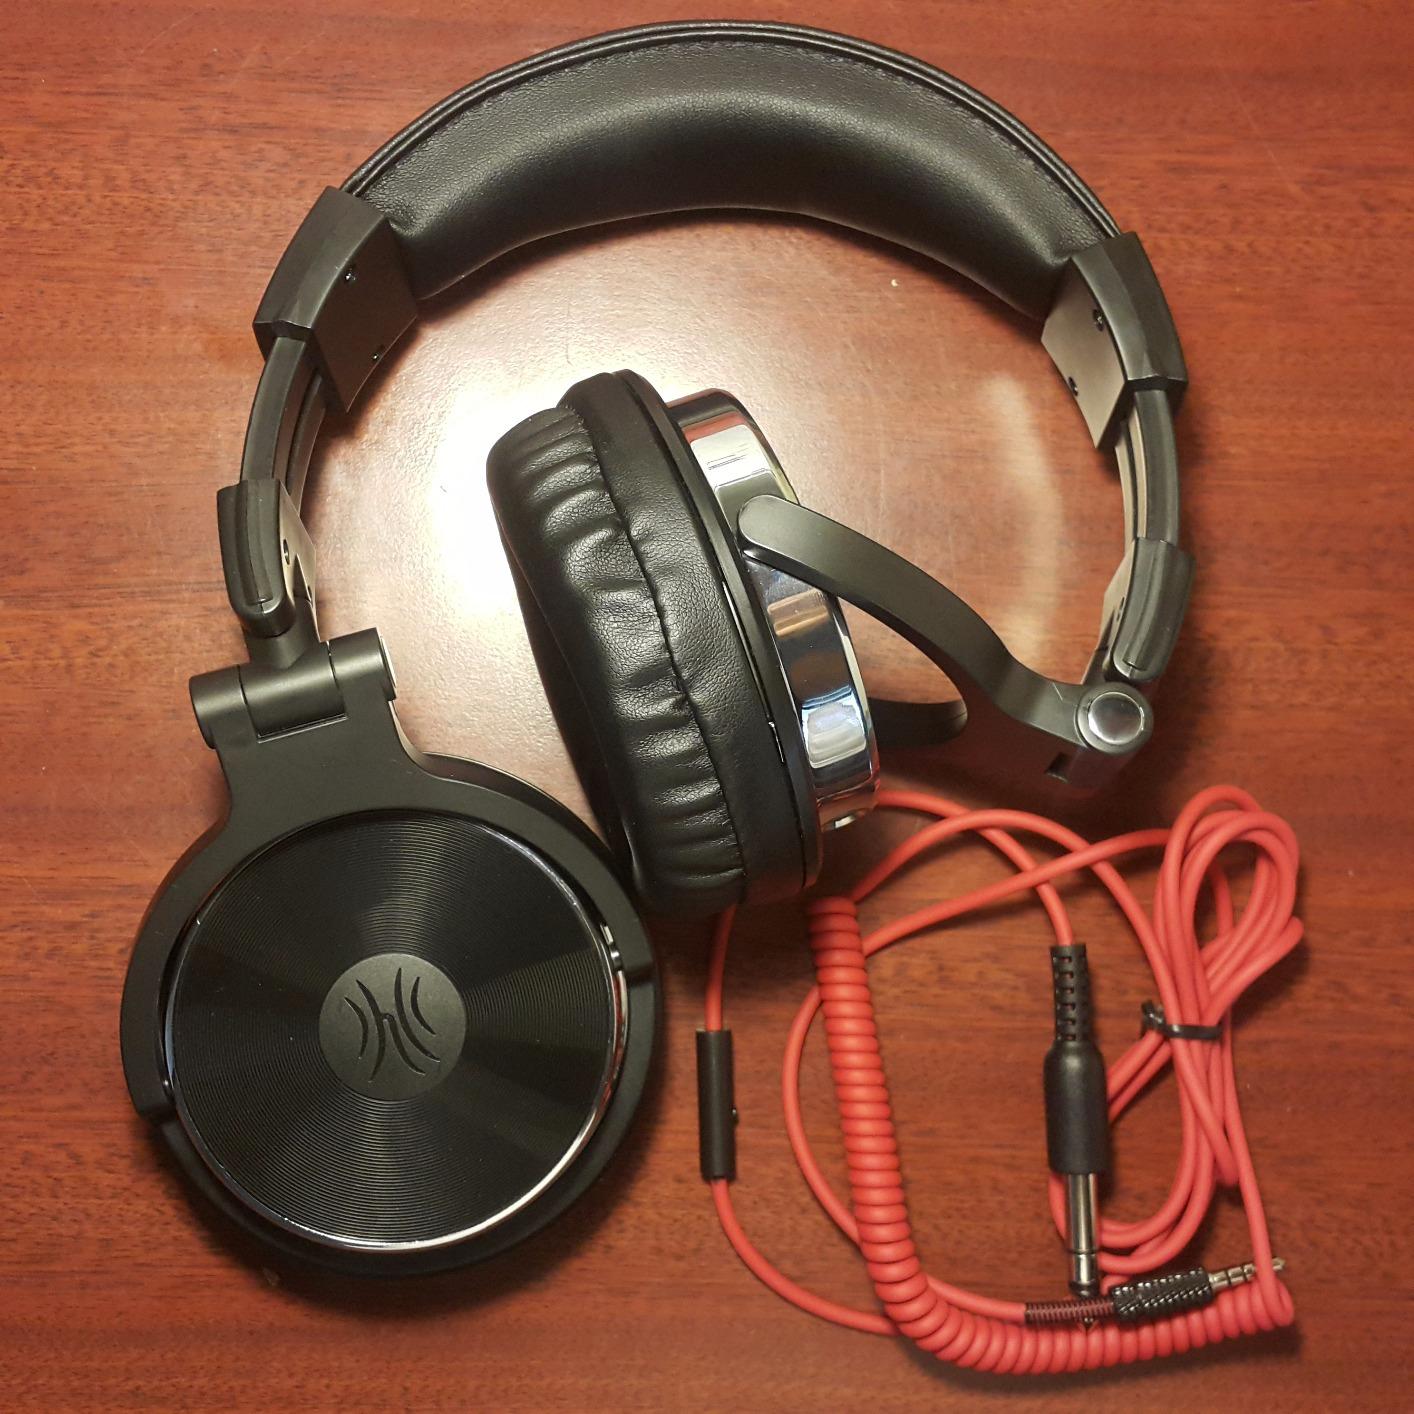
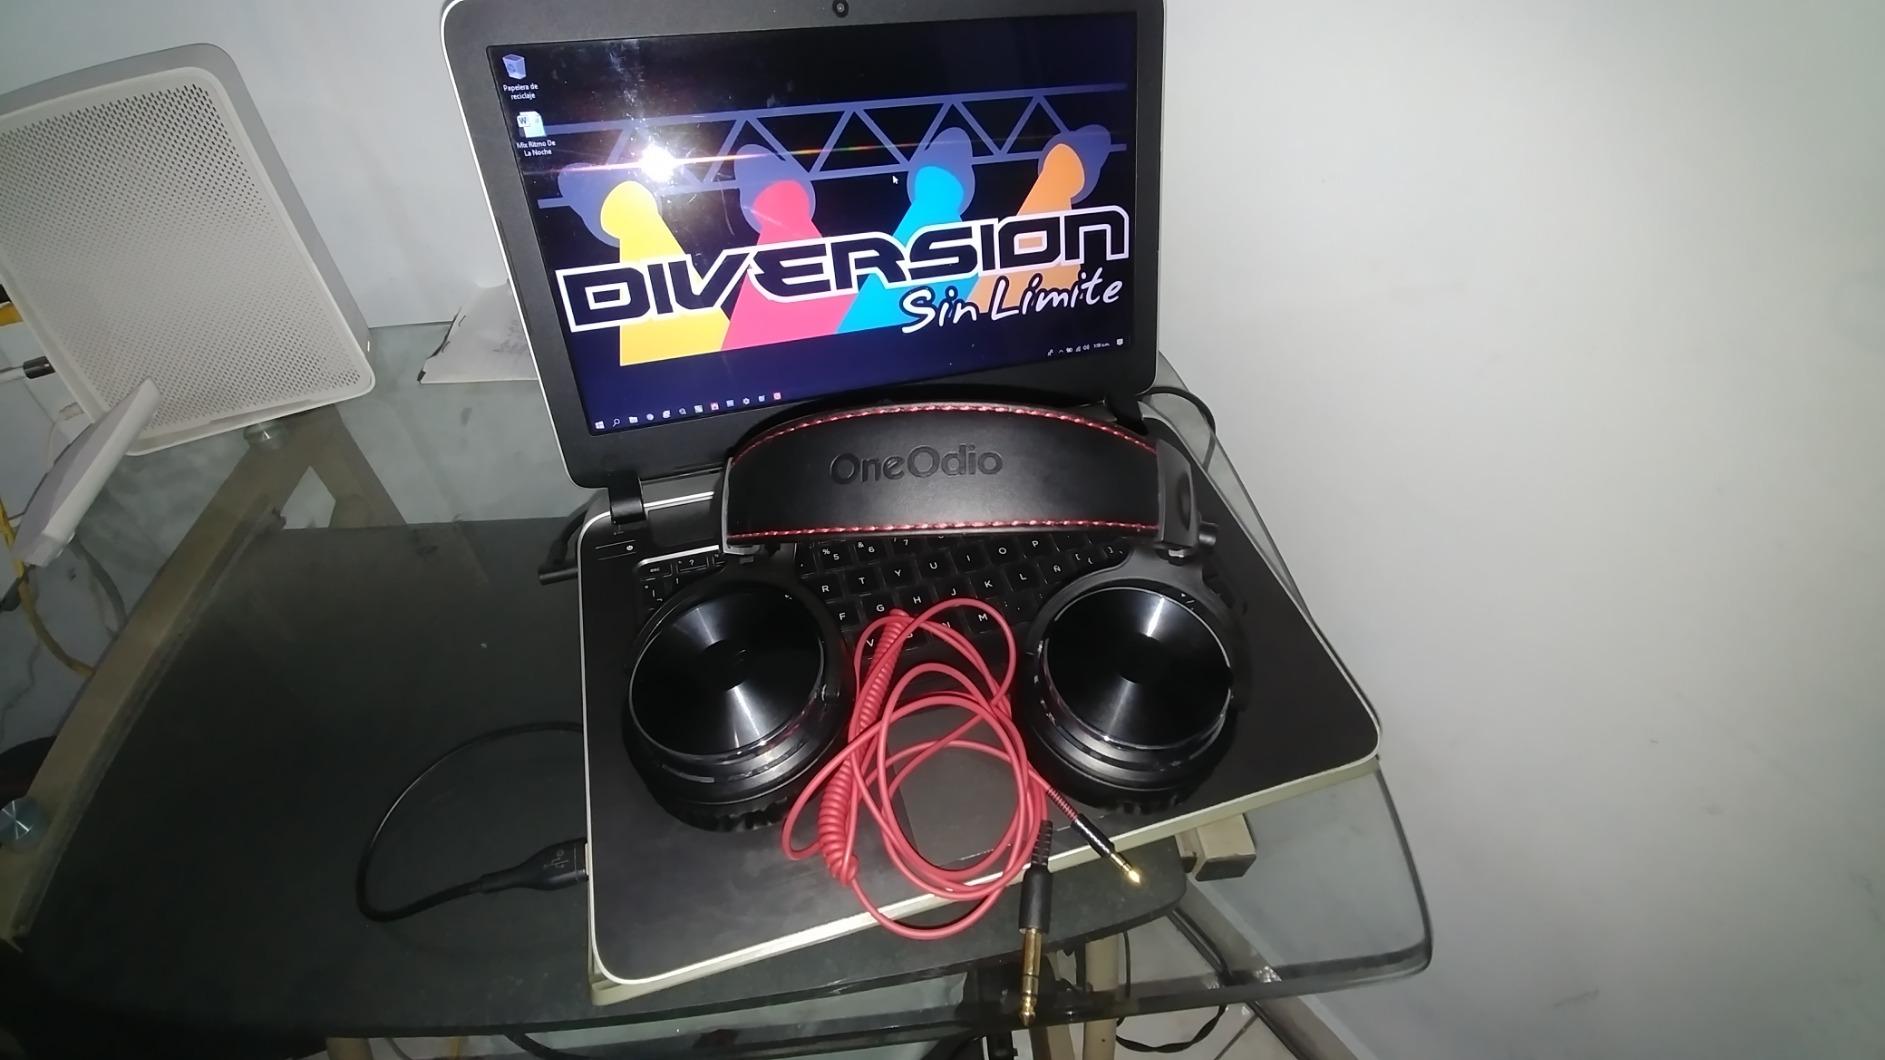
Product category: headphones
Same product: yes